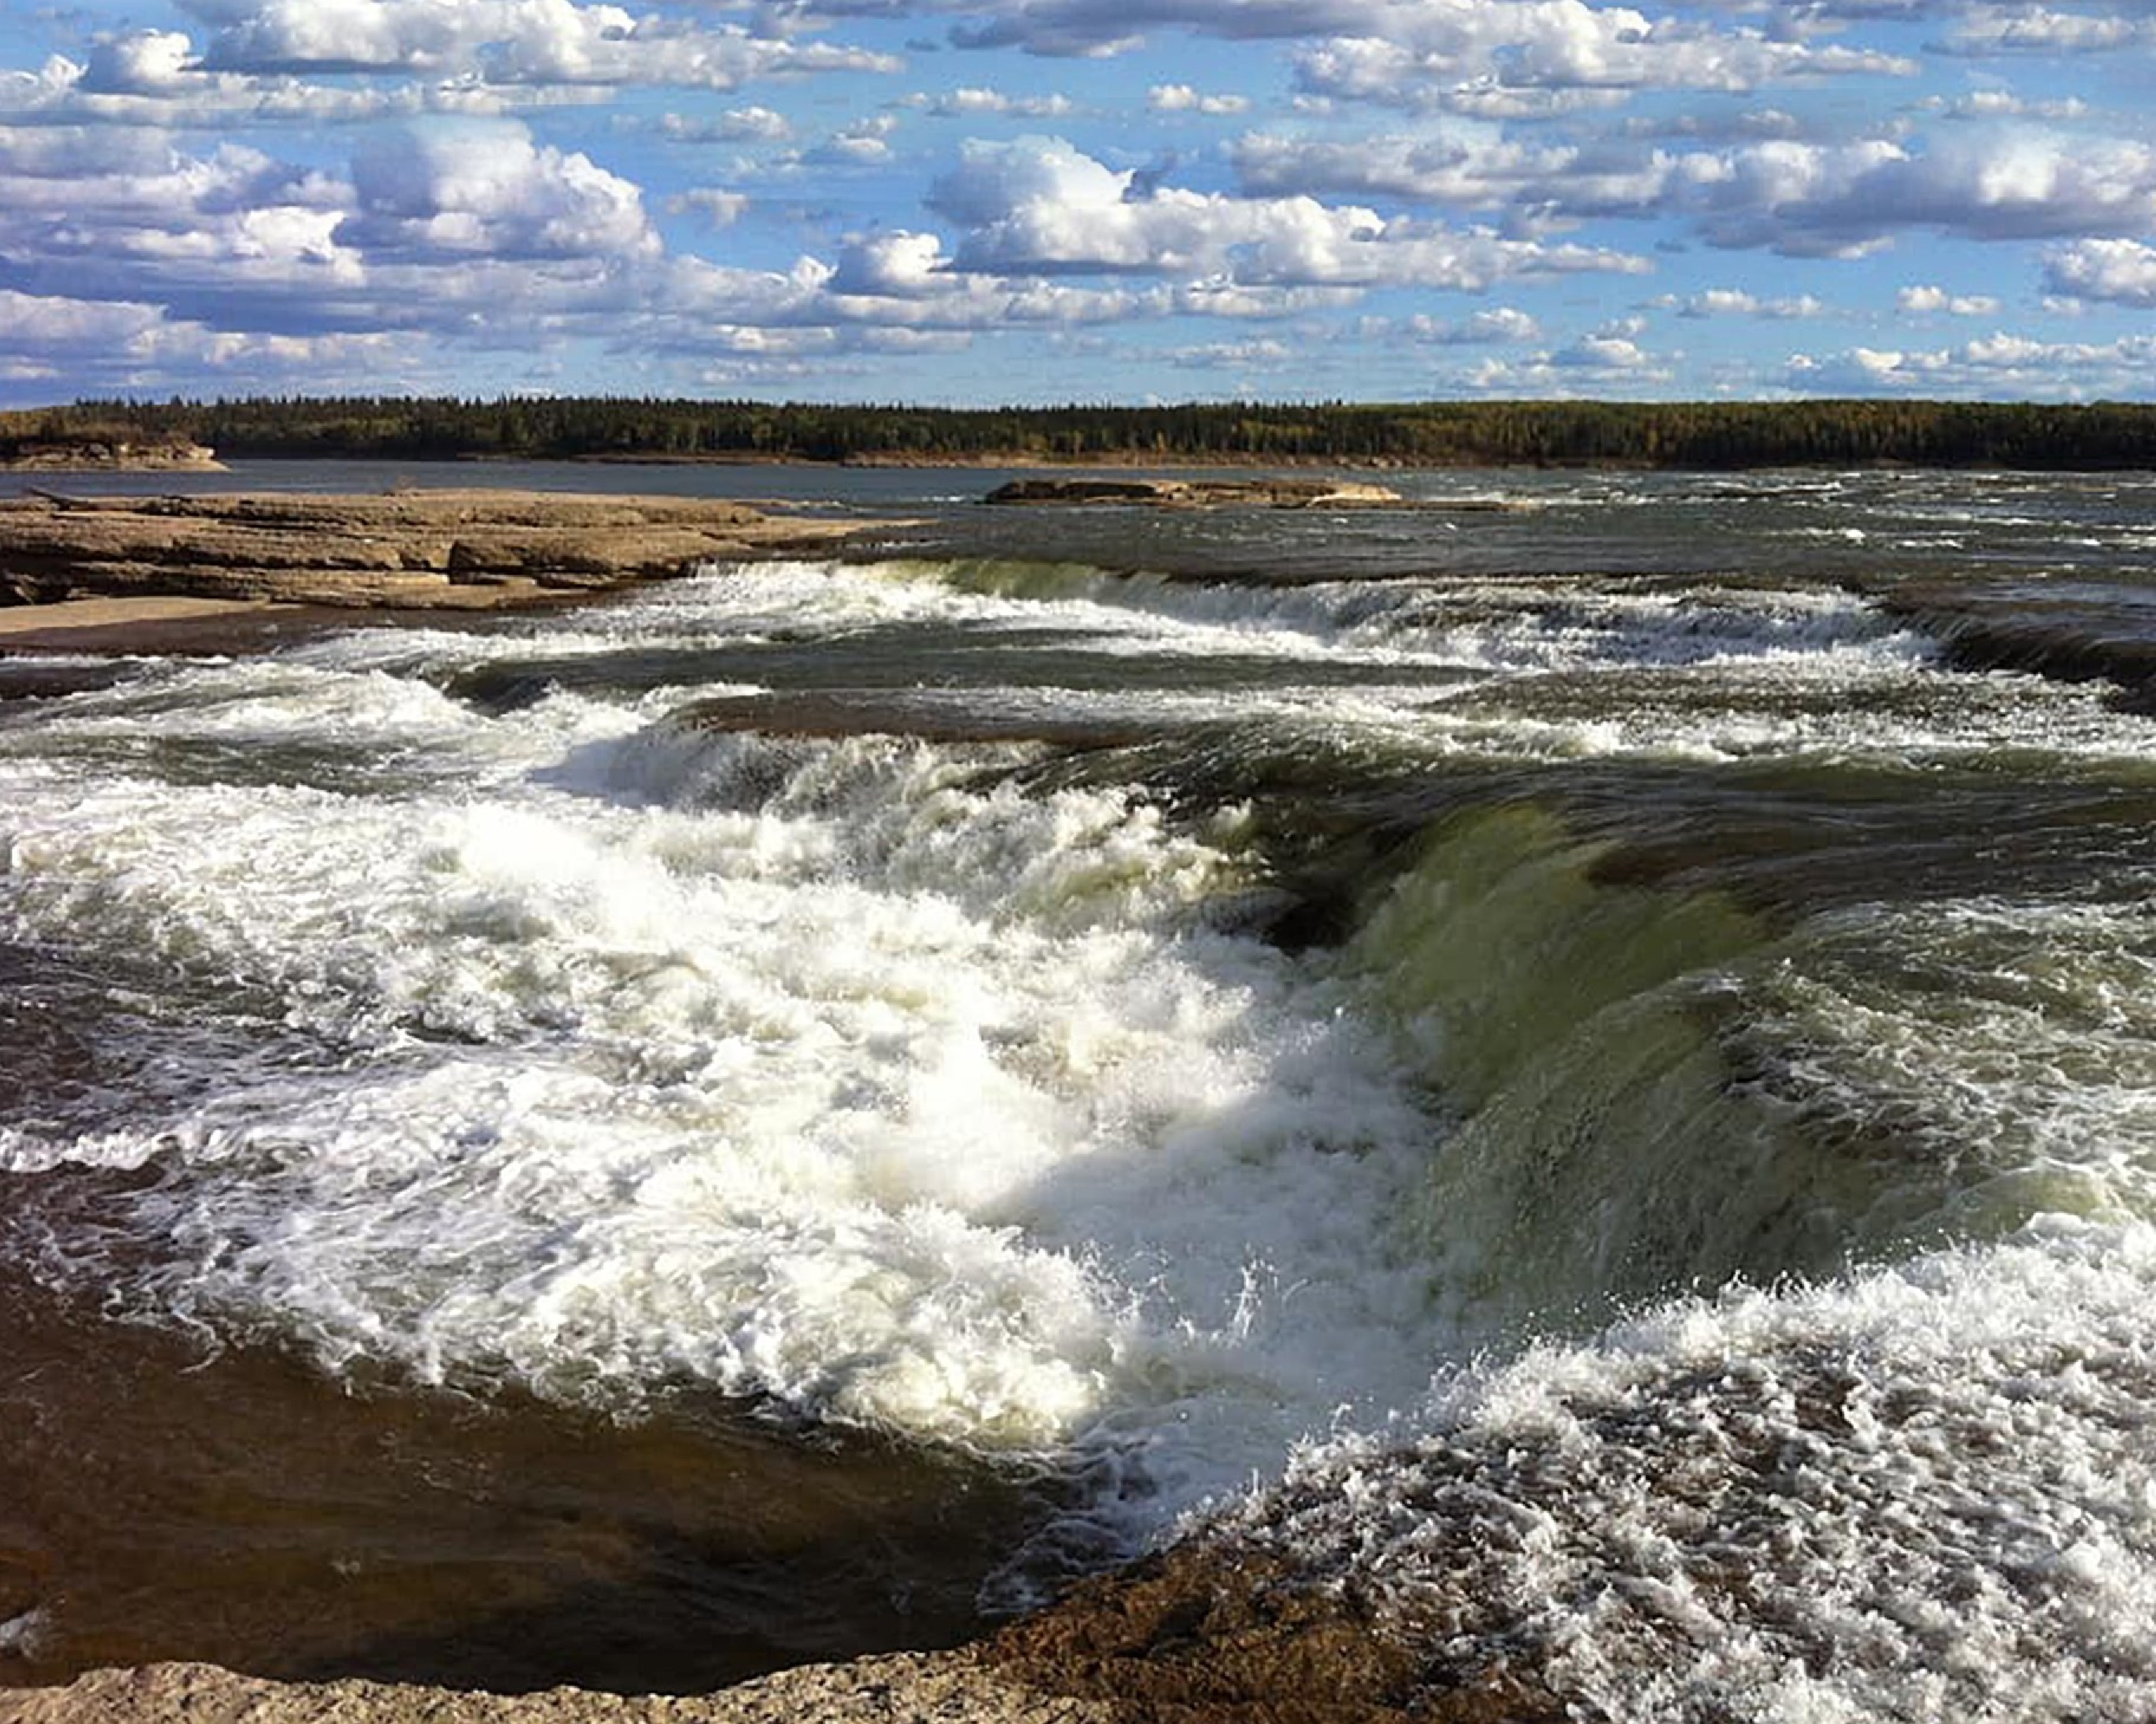
travel, cloud, water, sky, water resources, natural landscape, azure, coastal and oceanic landforms, watercourse, fluid, wind wave, cumulus, fluvial landforms of streams, landscape, horizon, foam, wind, shore, beach, wave, rock, coast, ocean, stream, rapid, tropics, headland, tide, bay, liquid, mountain river, sound, sea, vacation